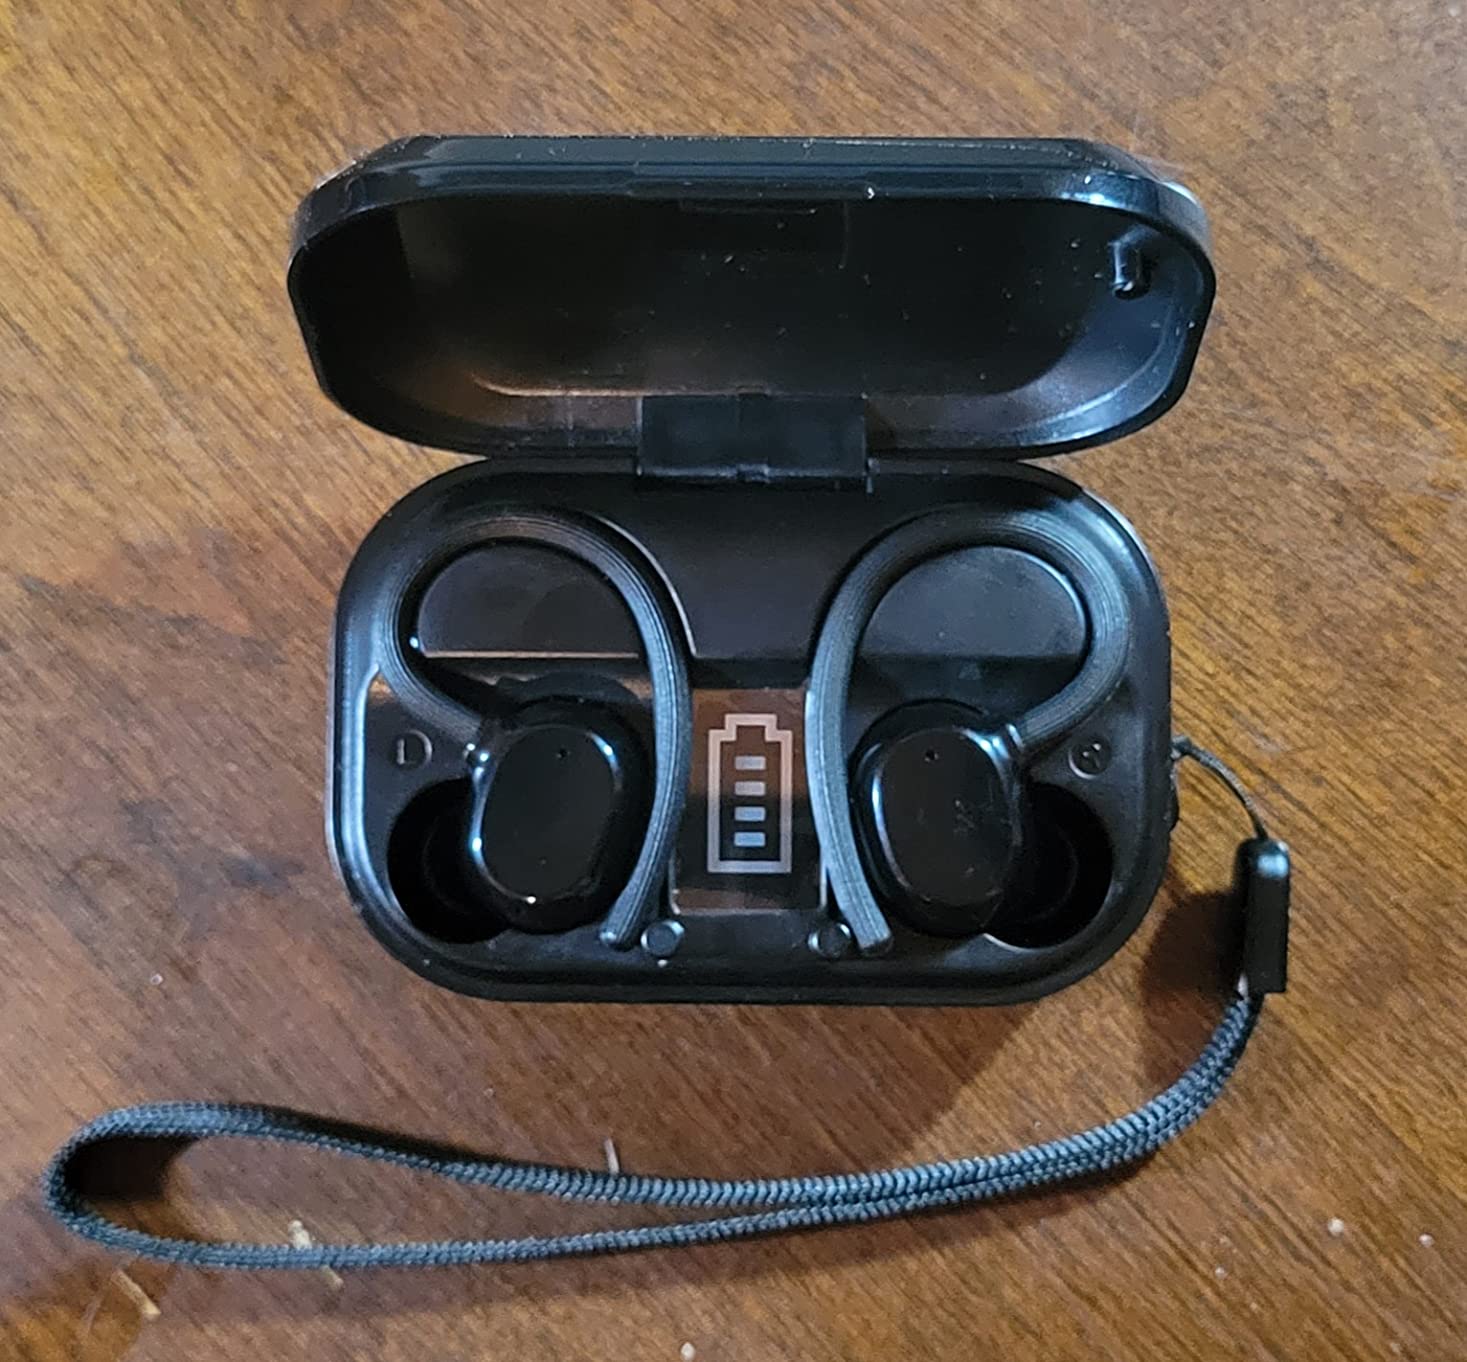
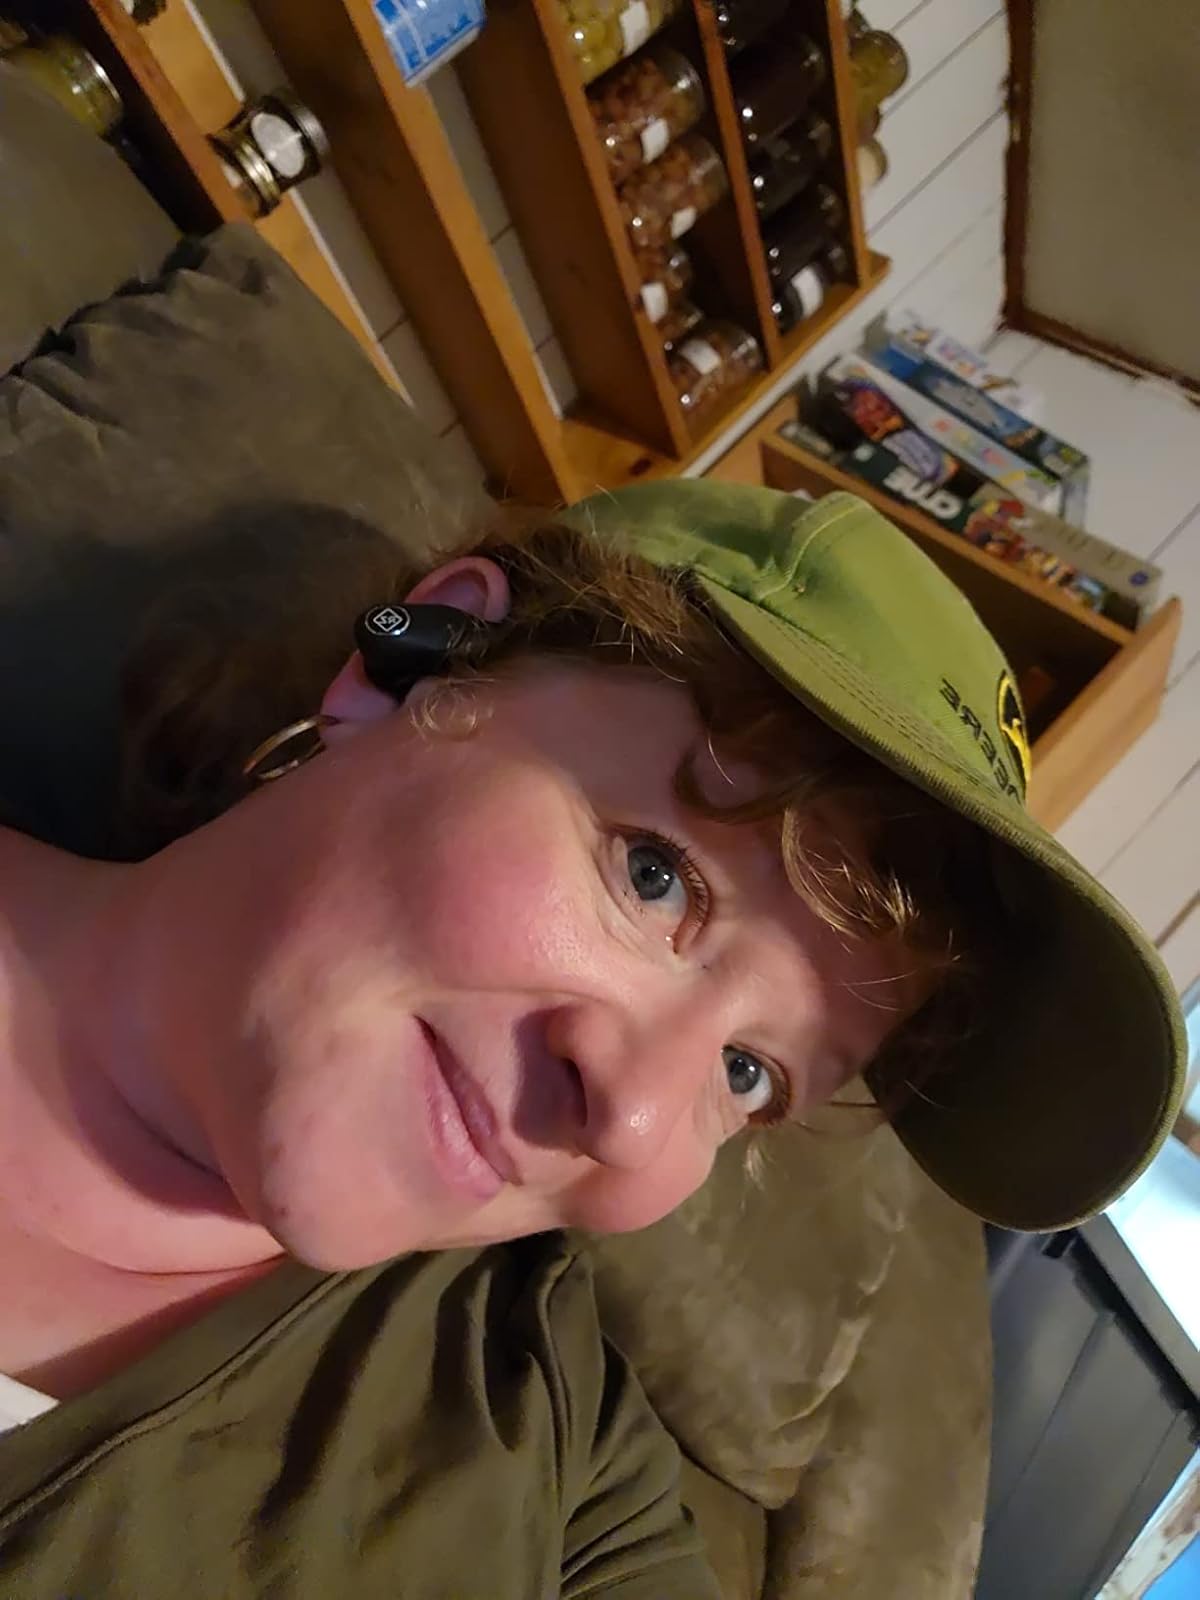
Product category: earbuds
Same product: no